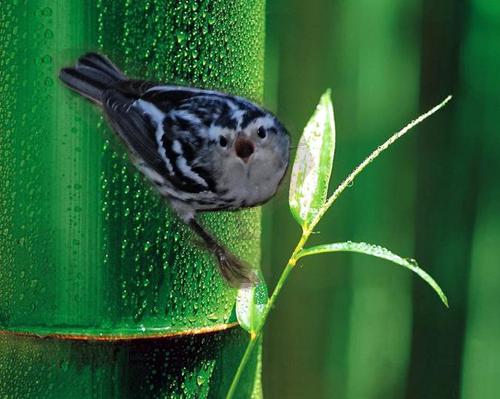
Bird species: Black_and_white_Warbler
Bird type: landbird
Background: land